Vincenzo Montella

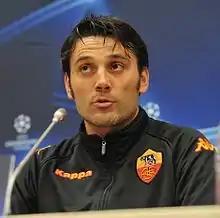
Montella as Roma coach, 2011

Montella signed a three-year contract with Roma as youth team coach for the "Giovanissimi Nazionali" (under-15 level).